J. Golden Kimball

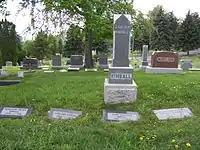

Following the death of B. H. Roberts in 1933, Kimball became the senior President of the Seventy. He still held this position when he was killed in 1938, at the age of eighty-five, in a single-vehicle automobile accident in the Nevada desert east of Reno. He was buried at Salt Lake City Cemetery.